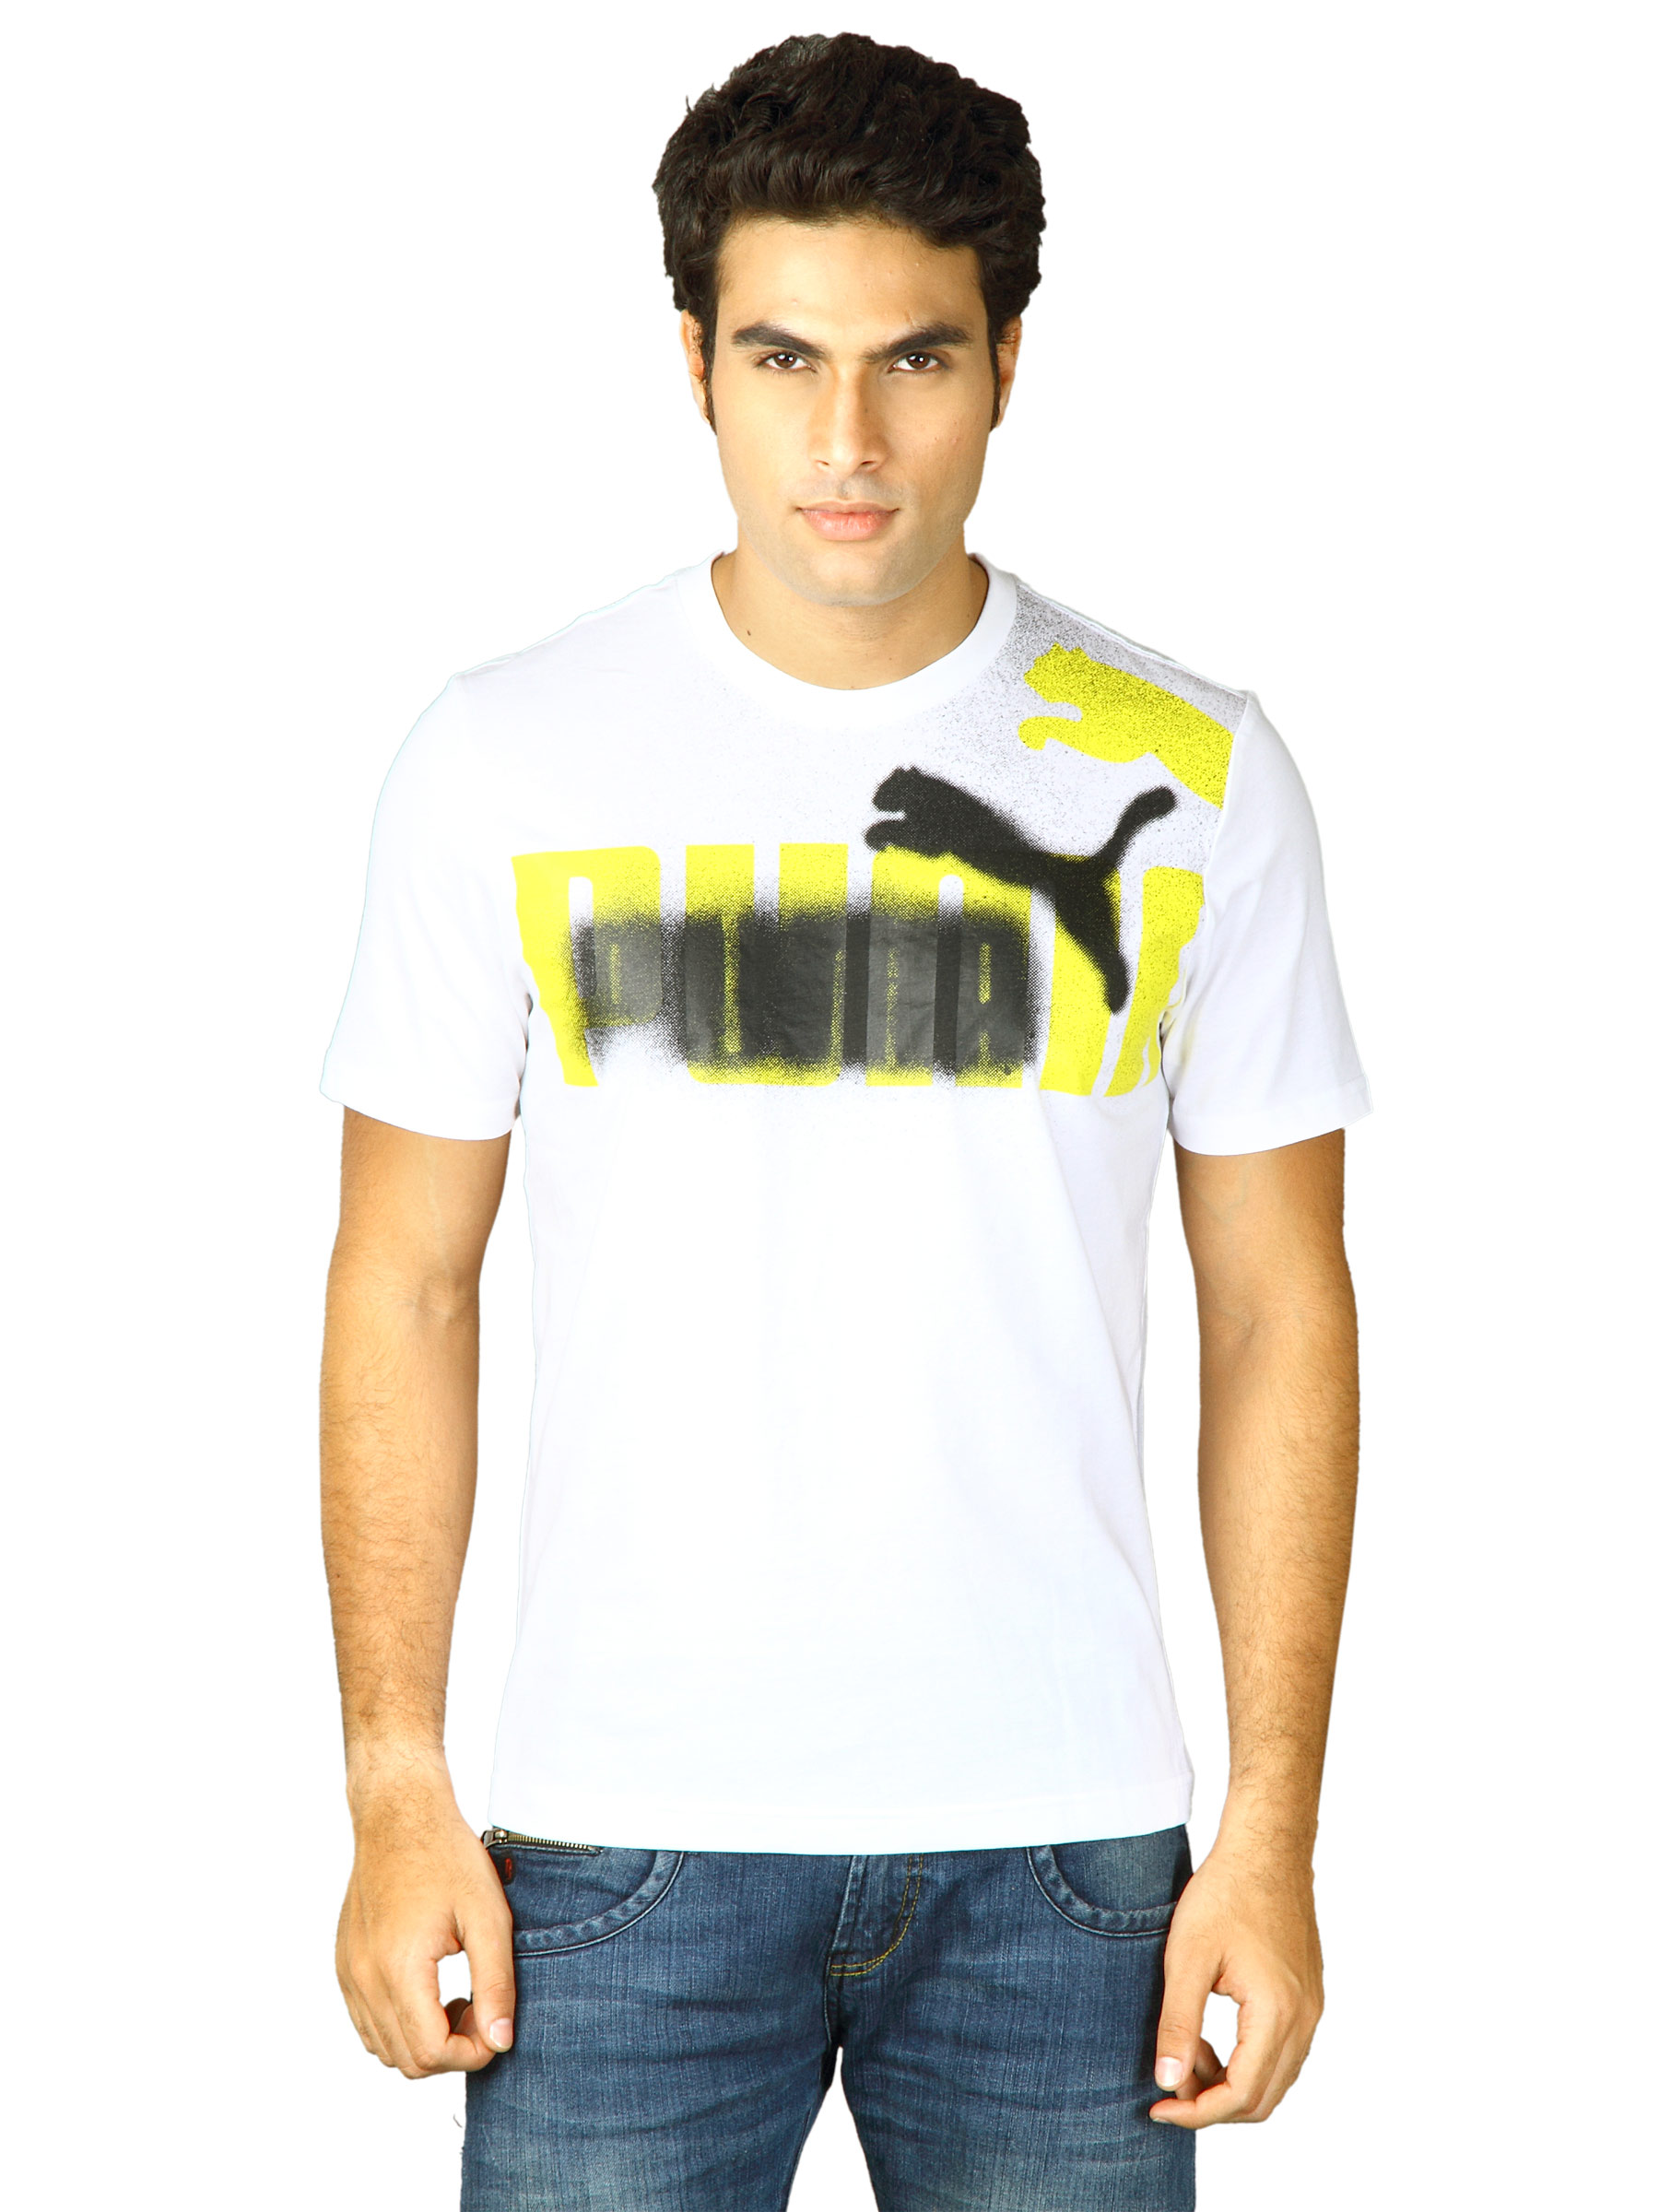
Puma Men White Printed Punk Logo T-shirt
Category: Apparel / Topwear / Tshirts
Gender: Men
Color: White
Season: Fall 2011
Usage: Sports